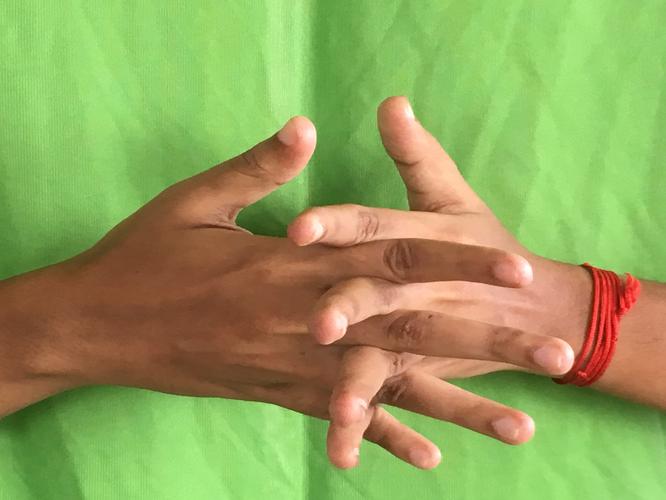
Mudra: Karkatta
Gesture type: double_hand